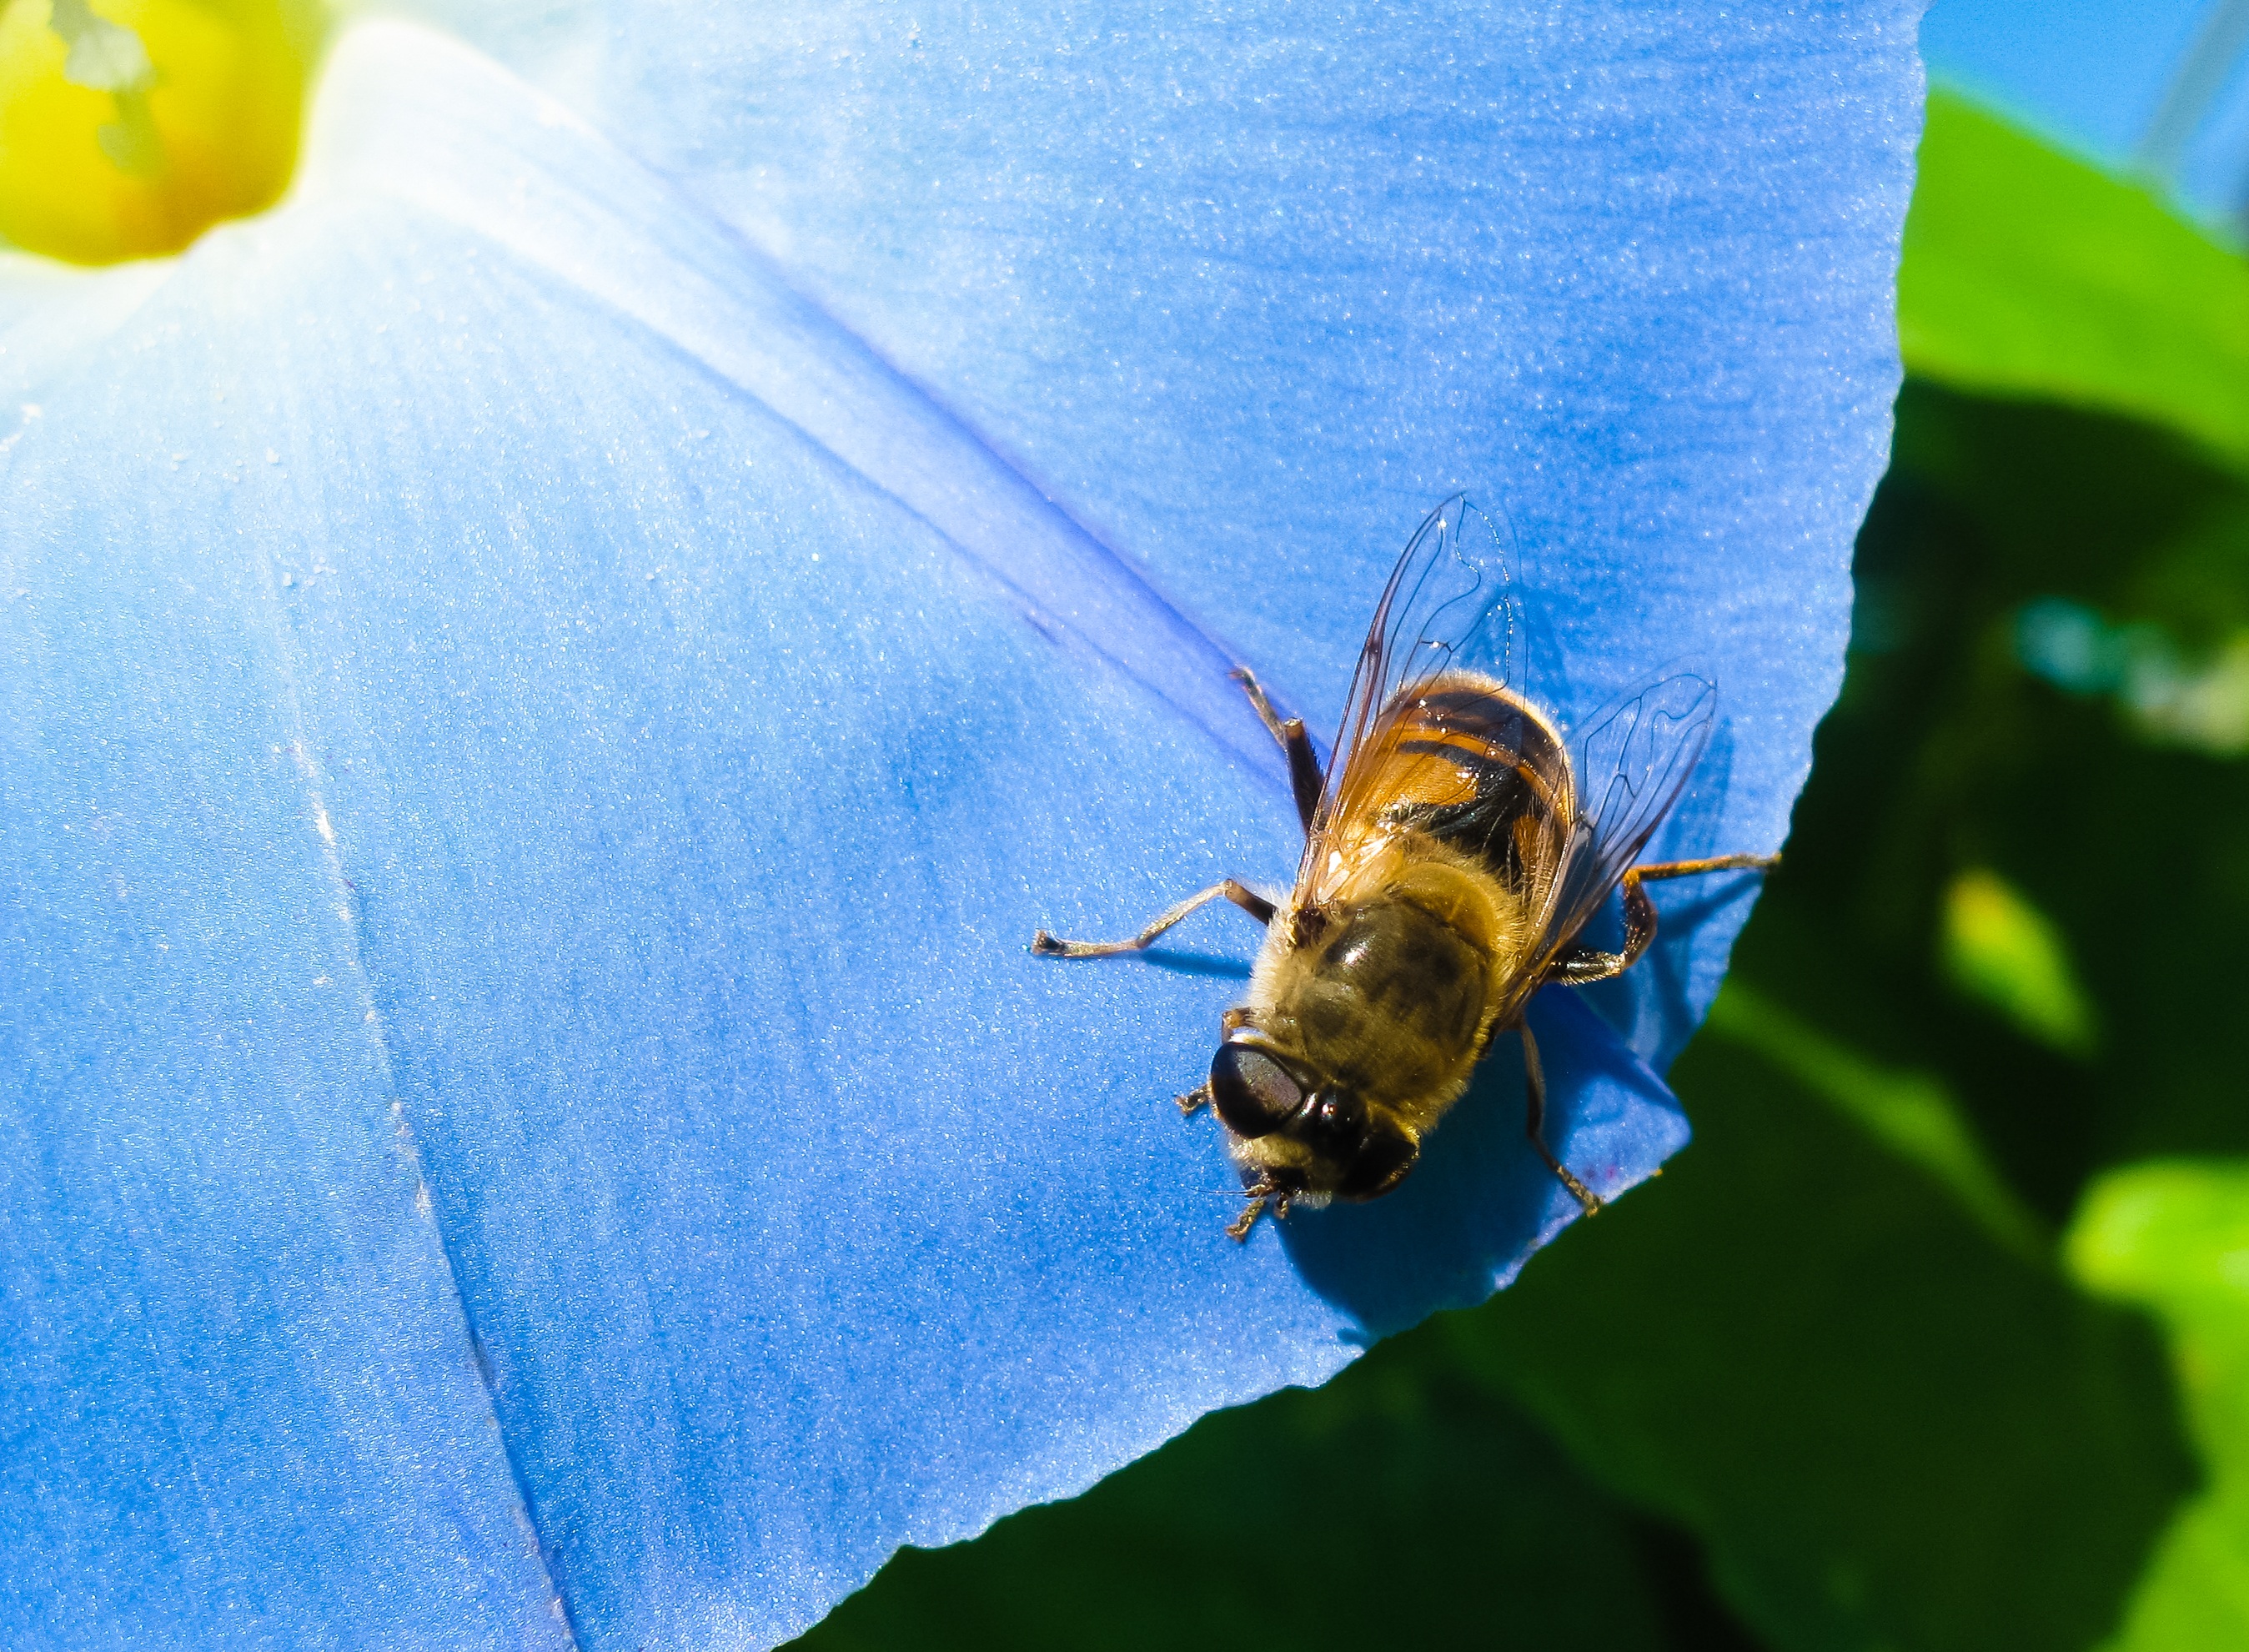
nature, plant, photography, leaf, flower, fly, summer, pollen, spring, green, insect, macro, blue, closeup, fauna, invertebrate, flowers, close up, bee, morning glory, macro photography, arthropod, honey bee, membrane winged insect